University of York

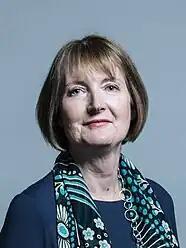

Information for entry standards gathered from the 2022/23 academic year by the HESA shows that the average student at the University of York achieved 158 points in the UCAS tariff, the 26th highest in the UK. The university gives offers of admission to 78.5% of its applicants, the joint 15th lowest amongst the Russell Group. There are around 6.2 applications for every undergraduate place, and a completion rate of 93.2% with around 80% of graduates graduating with a First/2:1.